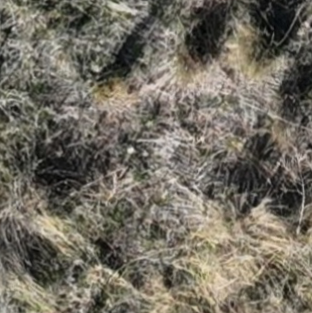
Month: october